Vihara Buddhagaya Watugong

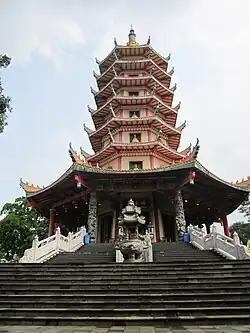
Pagoda Avalokitesvara, Bodh Gaya Watugong

Vihara Buddhagaya Watugong also known as Vihara Buddhagaya (in English Vihara Bodh Gaya Watugong and Vihara Bodh Gaya respectively) is a Buddhist temple located in Semarang, Indonesia.